Doctor in the House (TV series)

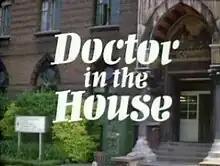

Doctor in the House is a British television comedy series loosely based on a set of books and a film of the same name by Richard Gordon about the misadventures of a group of medical students. It was produced by London Weekend Television from 1969 to 1970.